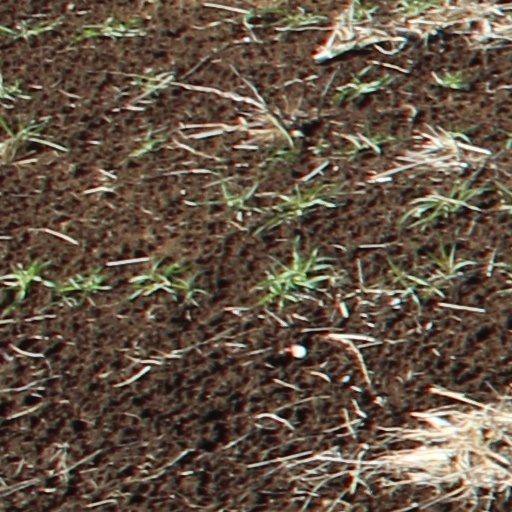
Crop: wheat